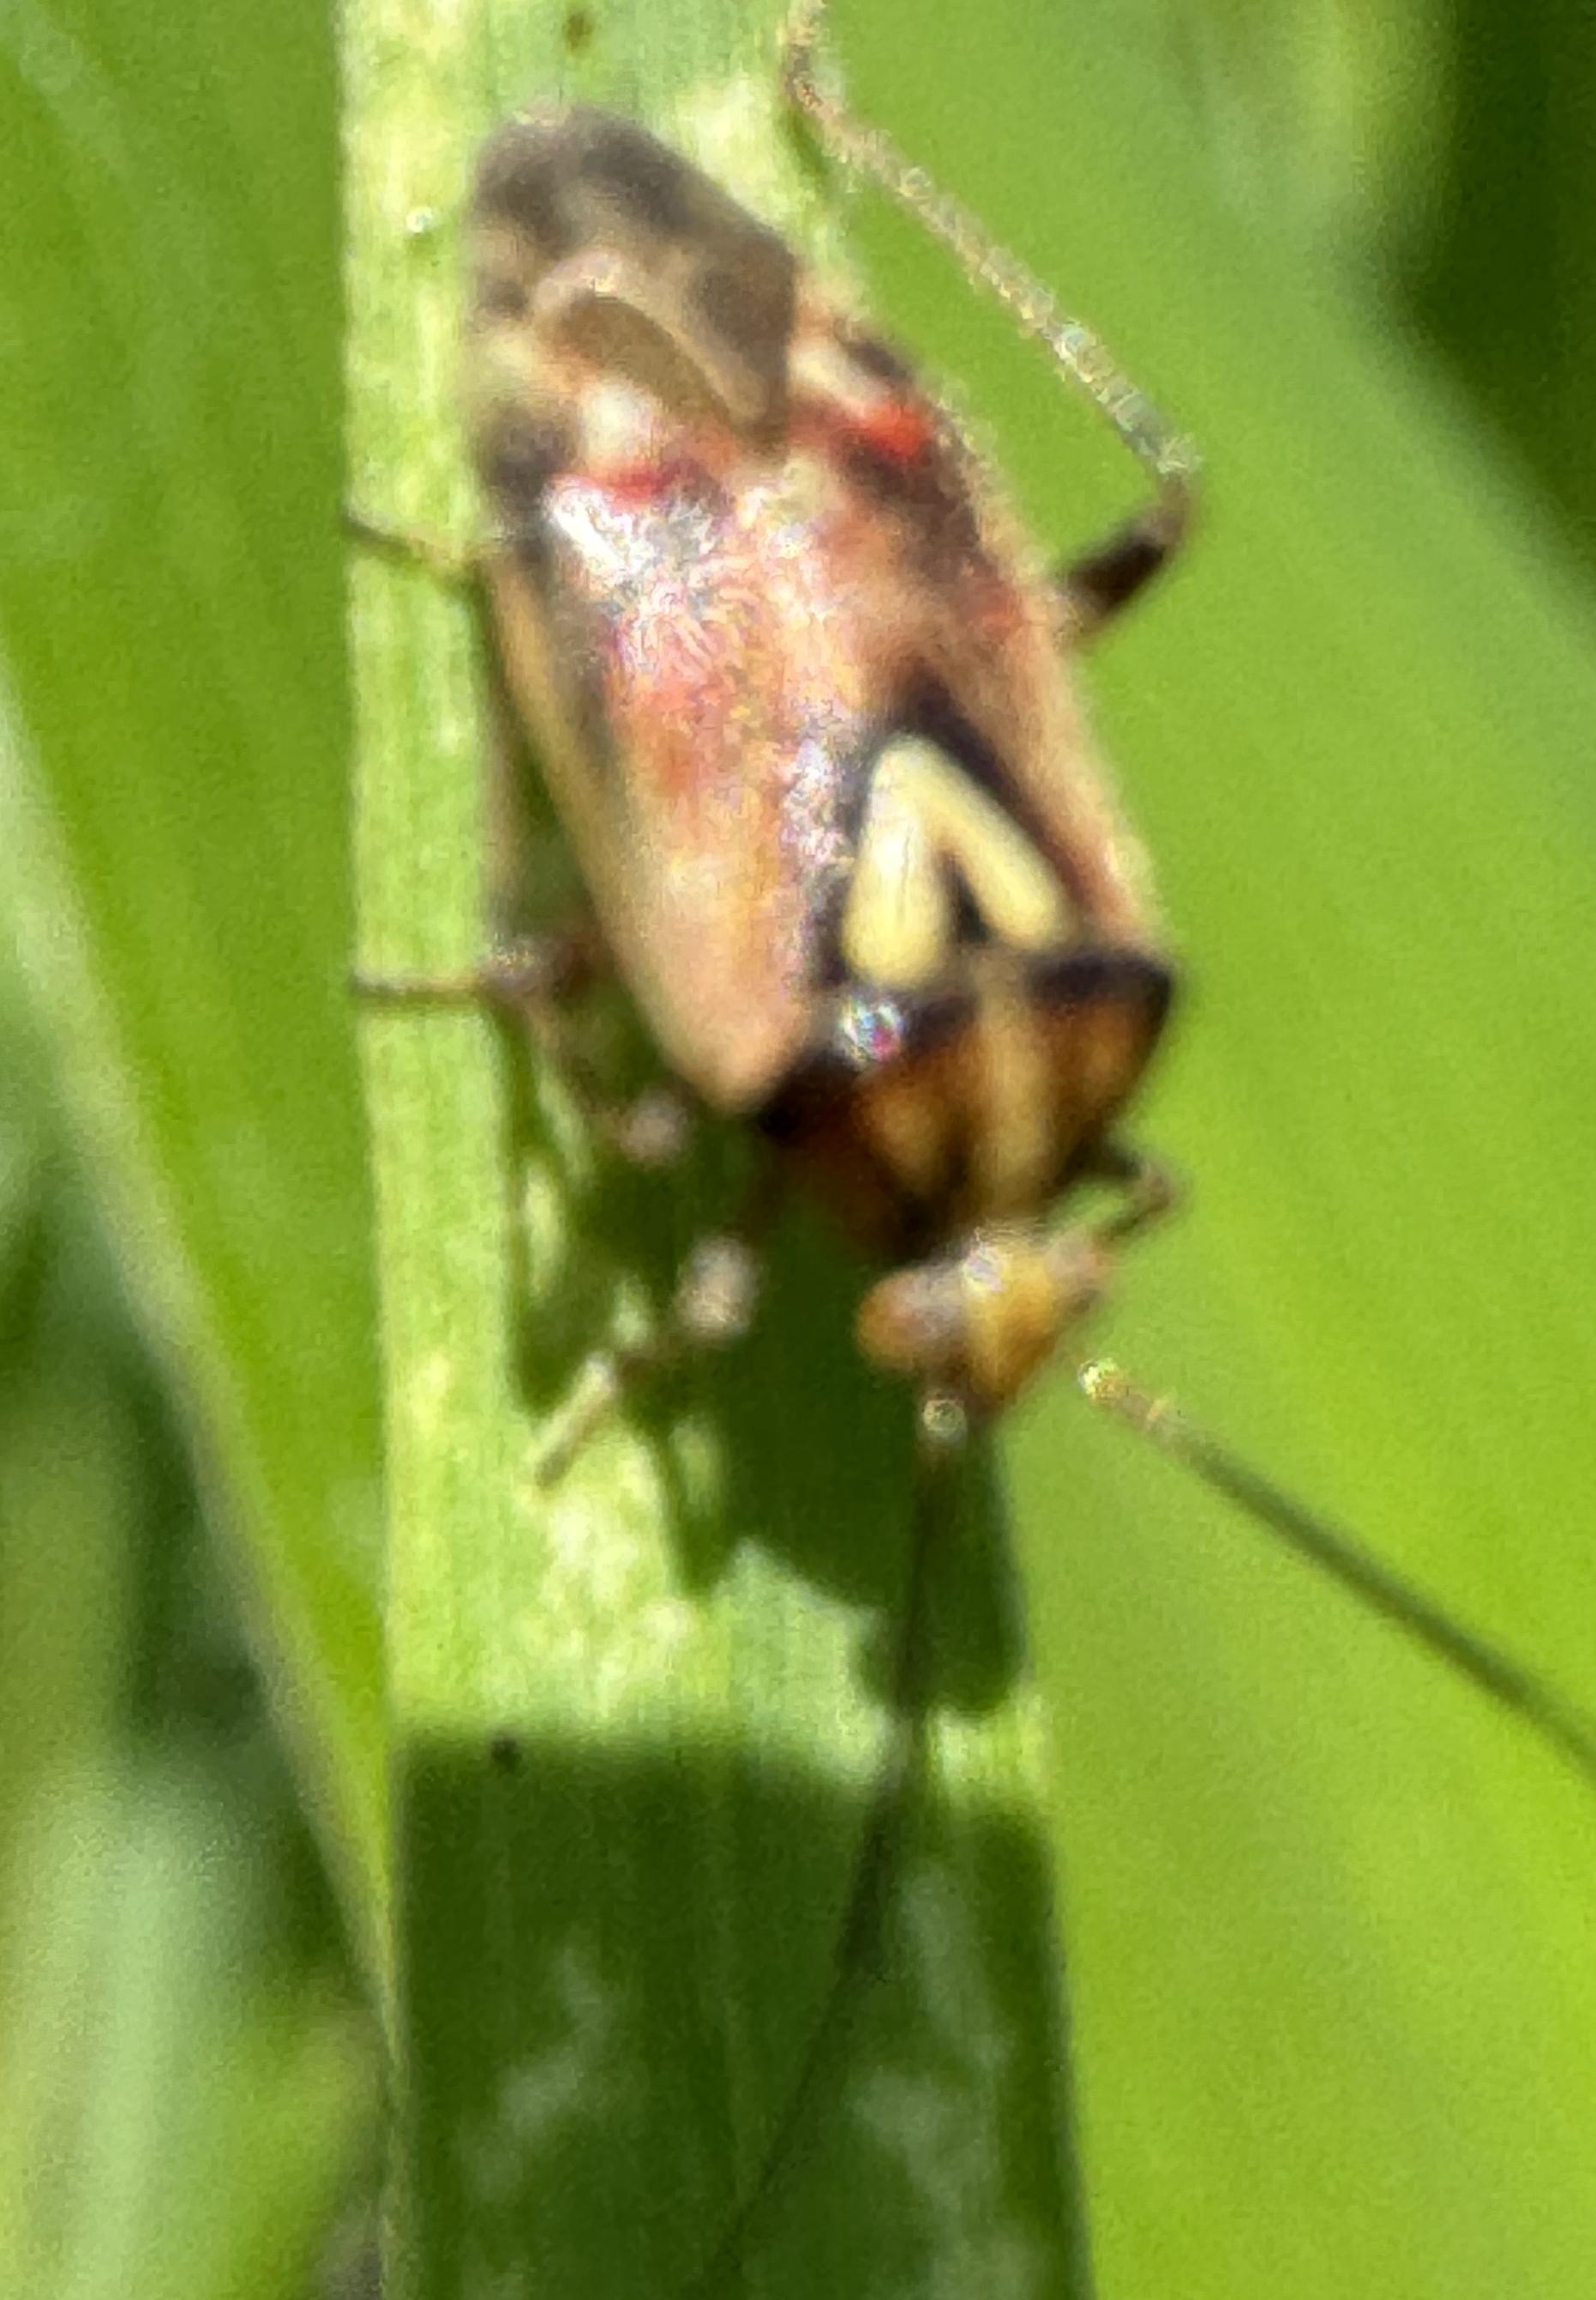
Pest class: lygus_bug